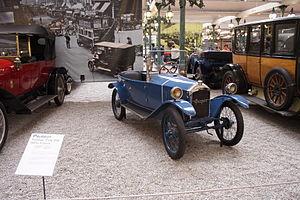
Cette liste présente les véhicules automobiles protégés au titre des monuments historiques en France.